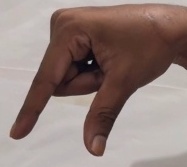
ASL sign: Q